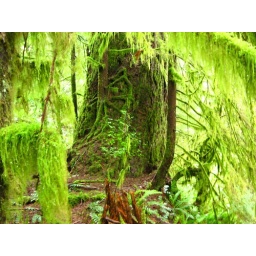
giant tree in rain forest